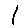
Label: 1